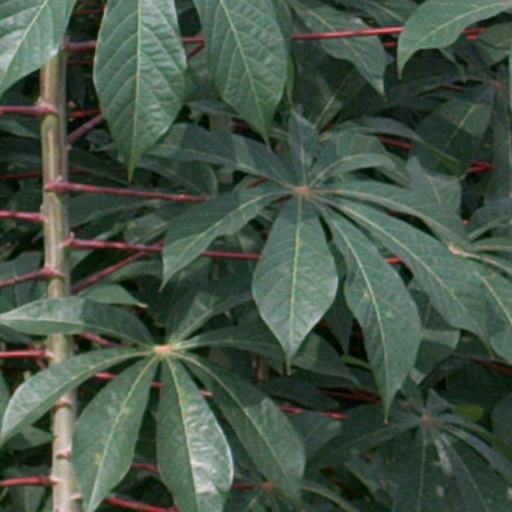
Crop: cassava